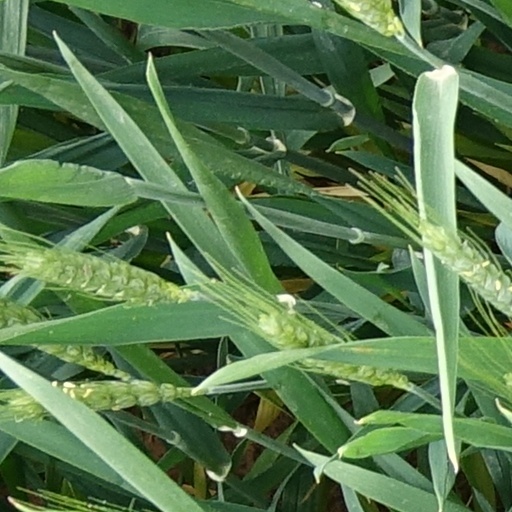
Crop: wheat